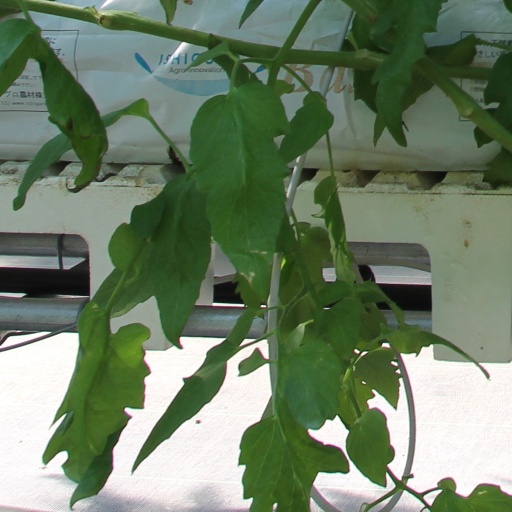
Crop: tomato